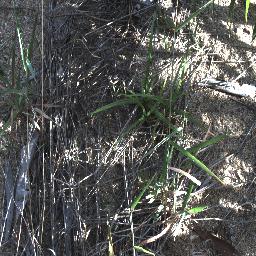
Label: negative